Lamborghini LE3512

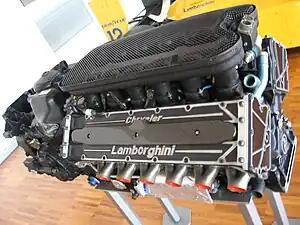
Lamborghini's 3.5L V12 Formula One engine, the 3512, at the Lamborghini Museum.

Lamborghini made the move to Formula One in when the FIA outlawed turbocharged engines. Former Scuderia Ferrari designer / engineer Mauro Forghieri was commissioned to design and build a new, 3.5 litre V12 engine for use by the French Larrousse team in 1989. Dubbed the Lamborghini LE3512, (Lamborghini Engineering 3.5 liters 12 cylinders) the , 80° V12 engine was reported to be the best sounding engine of the new 3.5L naturally aspirated formula. Lamborghini representatives stated at the engine's début race, the 1989 Brazilian Grand Prix in Rio de Janeiro, that they chose a lower ranked team to join Formula One (Larrousse was in its third season using Lola chassis) as it was felt at the early stage of its development the 3512 would not be able to do justice to one of the teams usually closer to the front of the grid. Also, the front running teams already had existing engine suppliers in place (McLaren with Honda, Williams with Renault, Benetton with Ford, and Ferrari who made their own V12 engines).